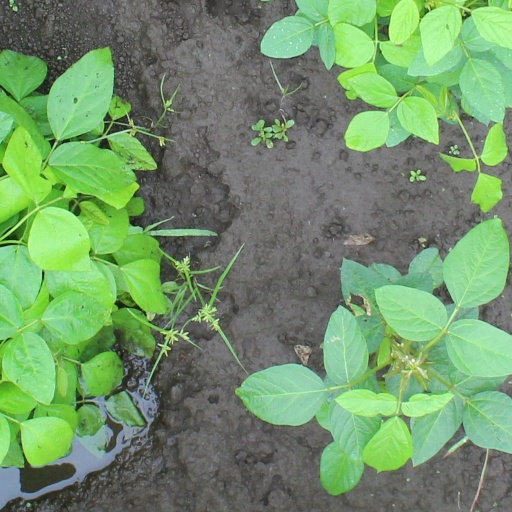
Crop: soybean